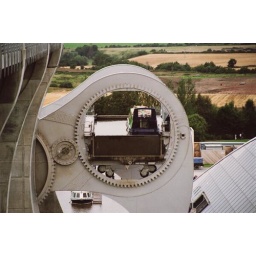
The narrow boat sits in water as it the wheel turns